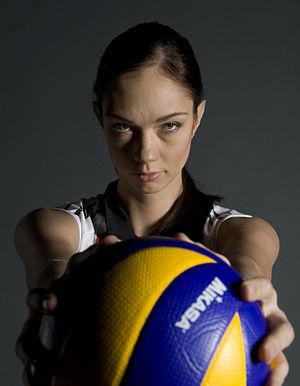
Liste de personnalités nées à Tcheliabinsk, en Russie.
Iekaterina Aleksandrovna Gamova est une ancienne joueuse russe de volley-ball née le 17 octobre 1980 à Tcheliabinsk. Elle mesure 2,02 m, chausse du 49 et jouait au poste d'attaquante. Elle a totalisé 237 sélections en équipe de Russie.